Calgary White Hat

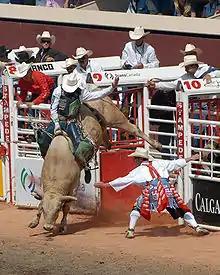
Participants in the bull riding event at the 2007 Calgary Stampede wear Calgary White Hats

The Calgary White Hat is a white felt cowboy hat which is the symbol of both the Calgary Stampede annual rodeo and the city of Calgary. Created by Morris Shumiatcher, owner of Smithbilt Hat Company, it was worn for the first time at the 1946 Stampede. In the early 1950s, Mayor of Calgary Donald Hugh Mackay began presenting the white hat to visiting dignitaries, a tradition that the mayor's office continues to this day. Thousands of tourists and groups also participate in "white hatting ceremonies" conducted by Tourism Calgary and by volunteer greeters at the Calgary International Airport. In 1983, the Calgary White Hat was incorporated into the design of the flag of Calgary.